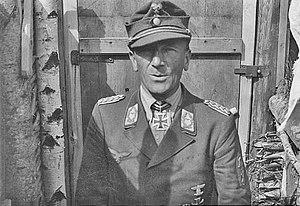
Eugen Meindl, né le 16 juillet 1892 et mort le 24 janvier 1951, est un militaire allemand.